Palgrave, Ontario

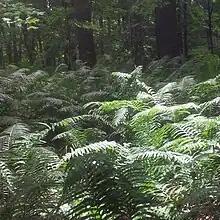
Fern grove in Palgrave

Palgrave was originally called Buckstown after Brian Dolan, nicknamed Barney or Buck. He managed the Western Hotel after it was built in 1846. In 1869, postal authorities renamed the community Palgrave.